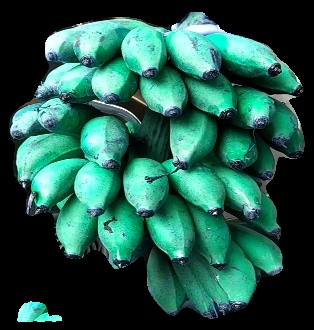
Variety: rasbale
Grade: grade3